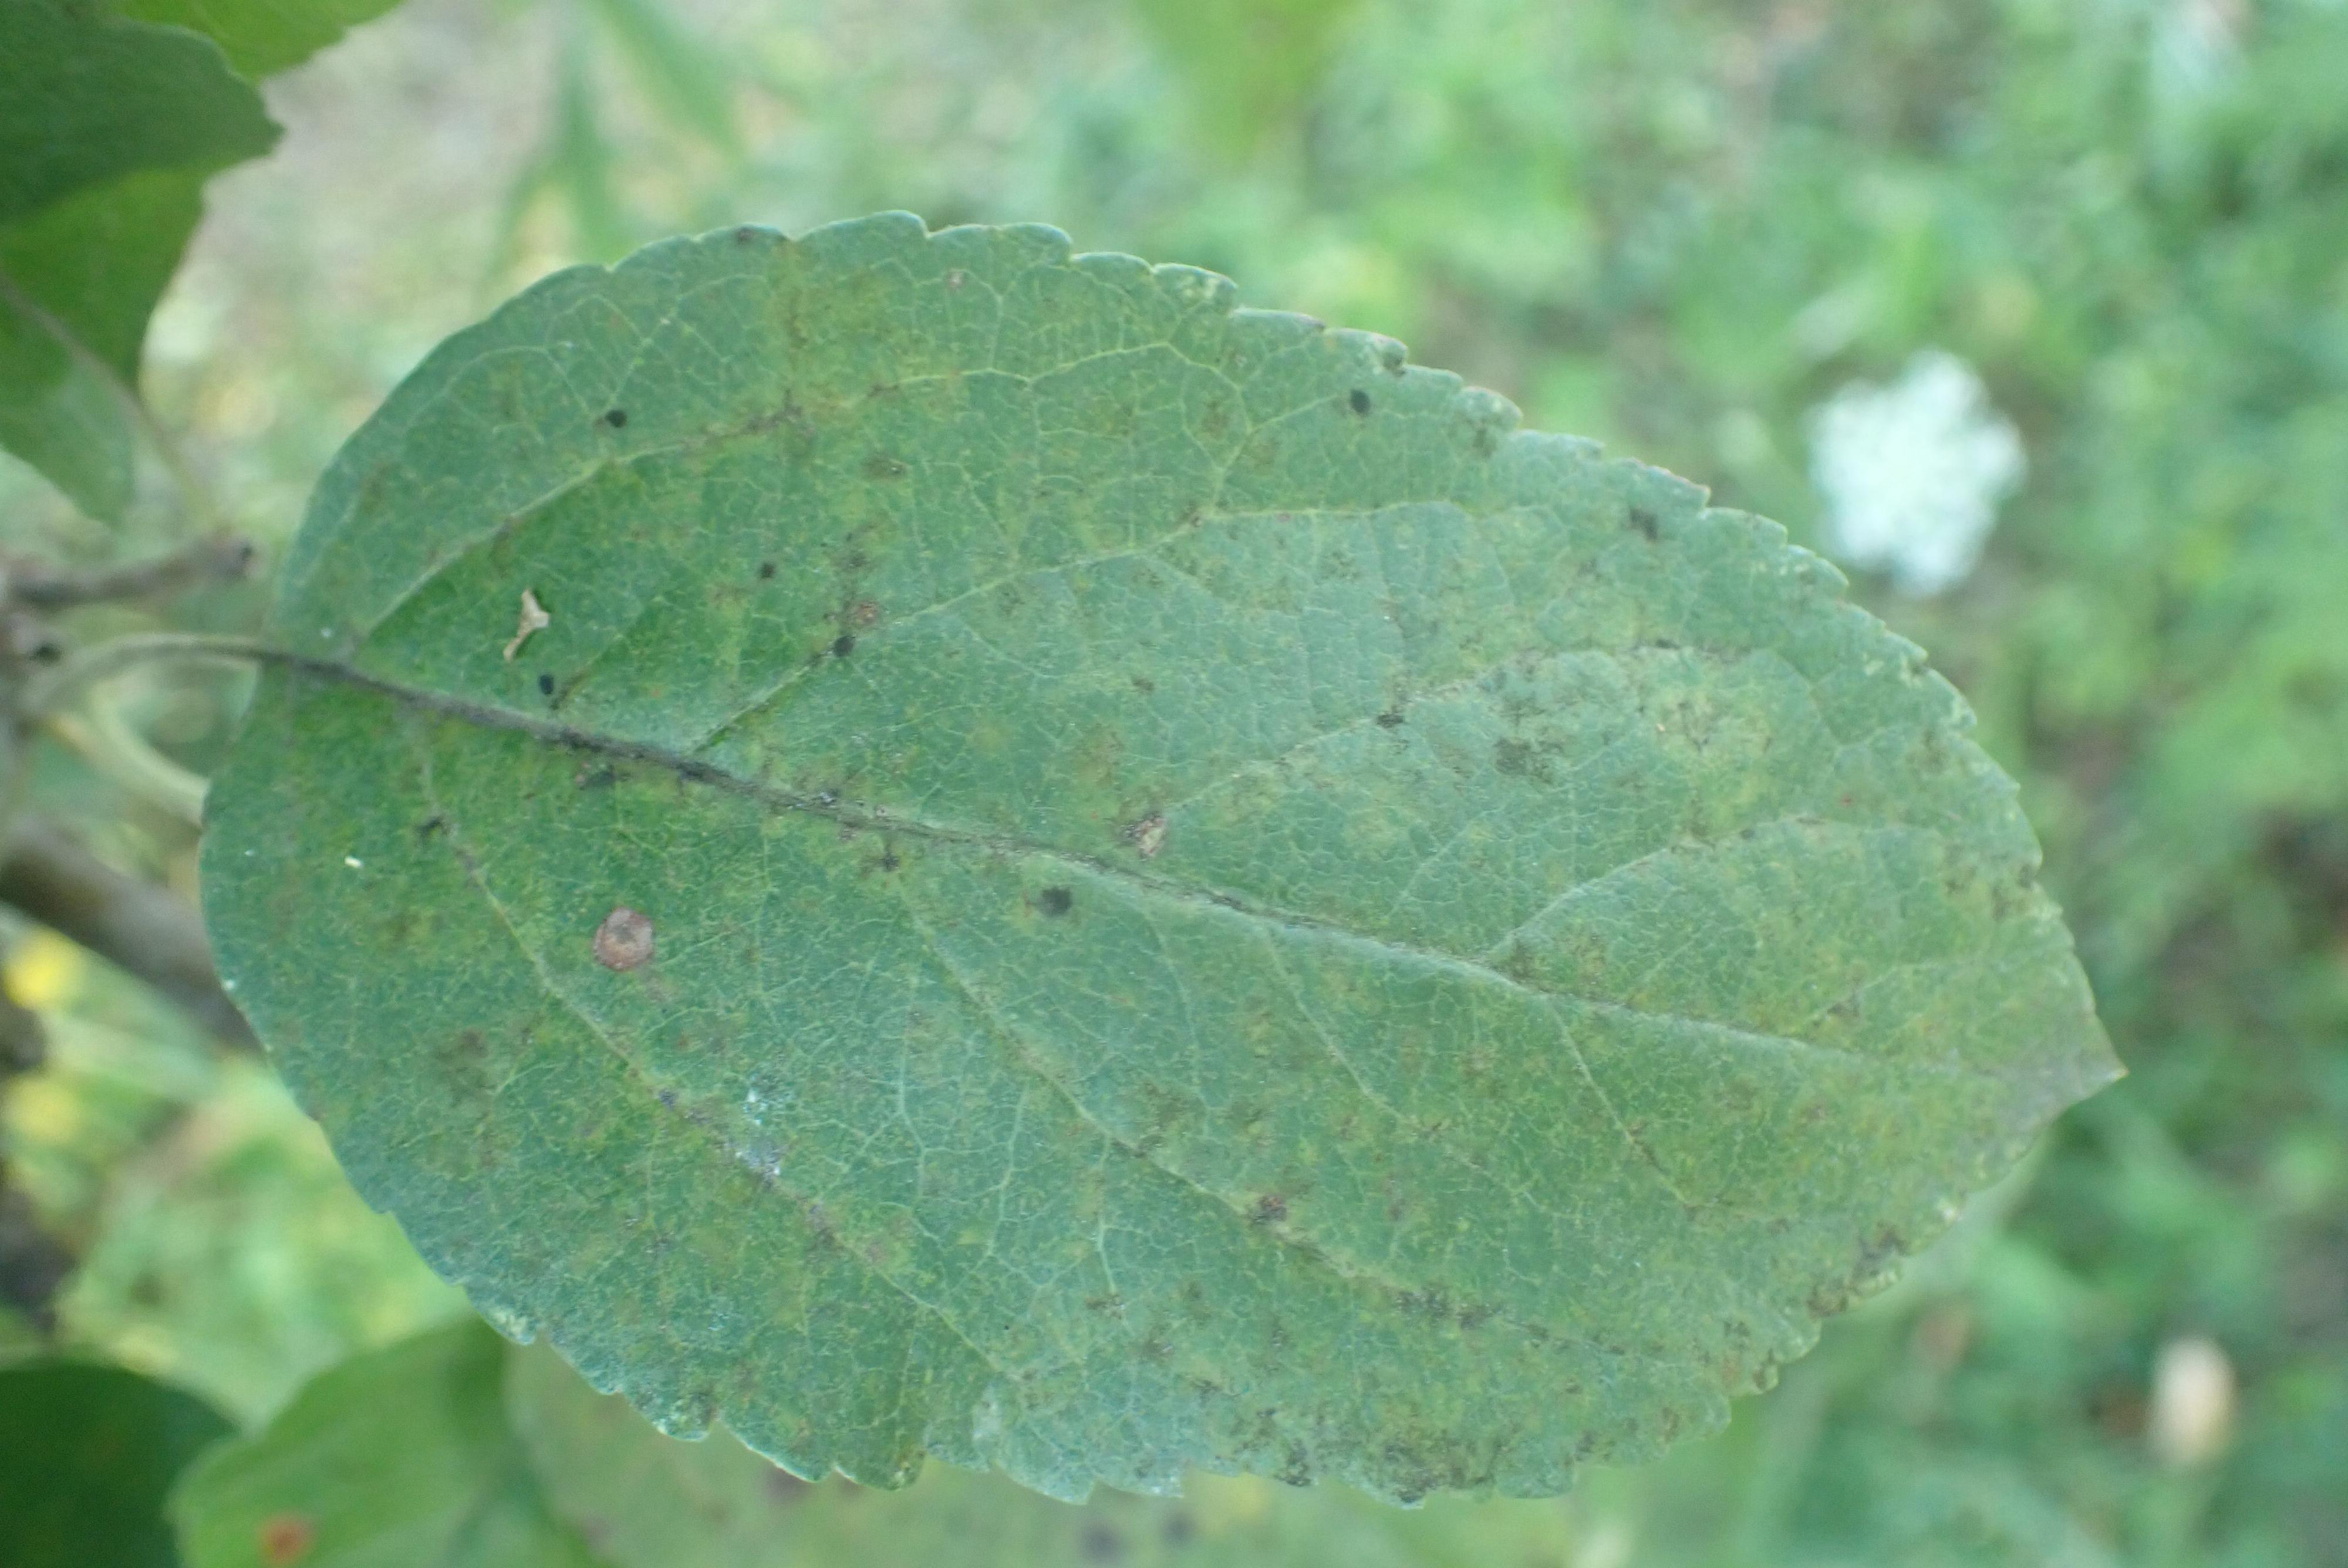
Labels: scab, frog_eye_leaf_spot